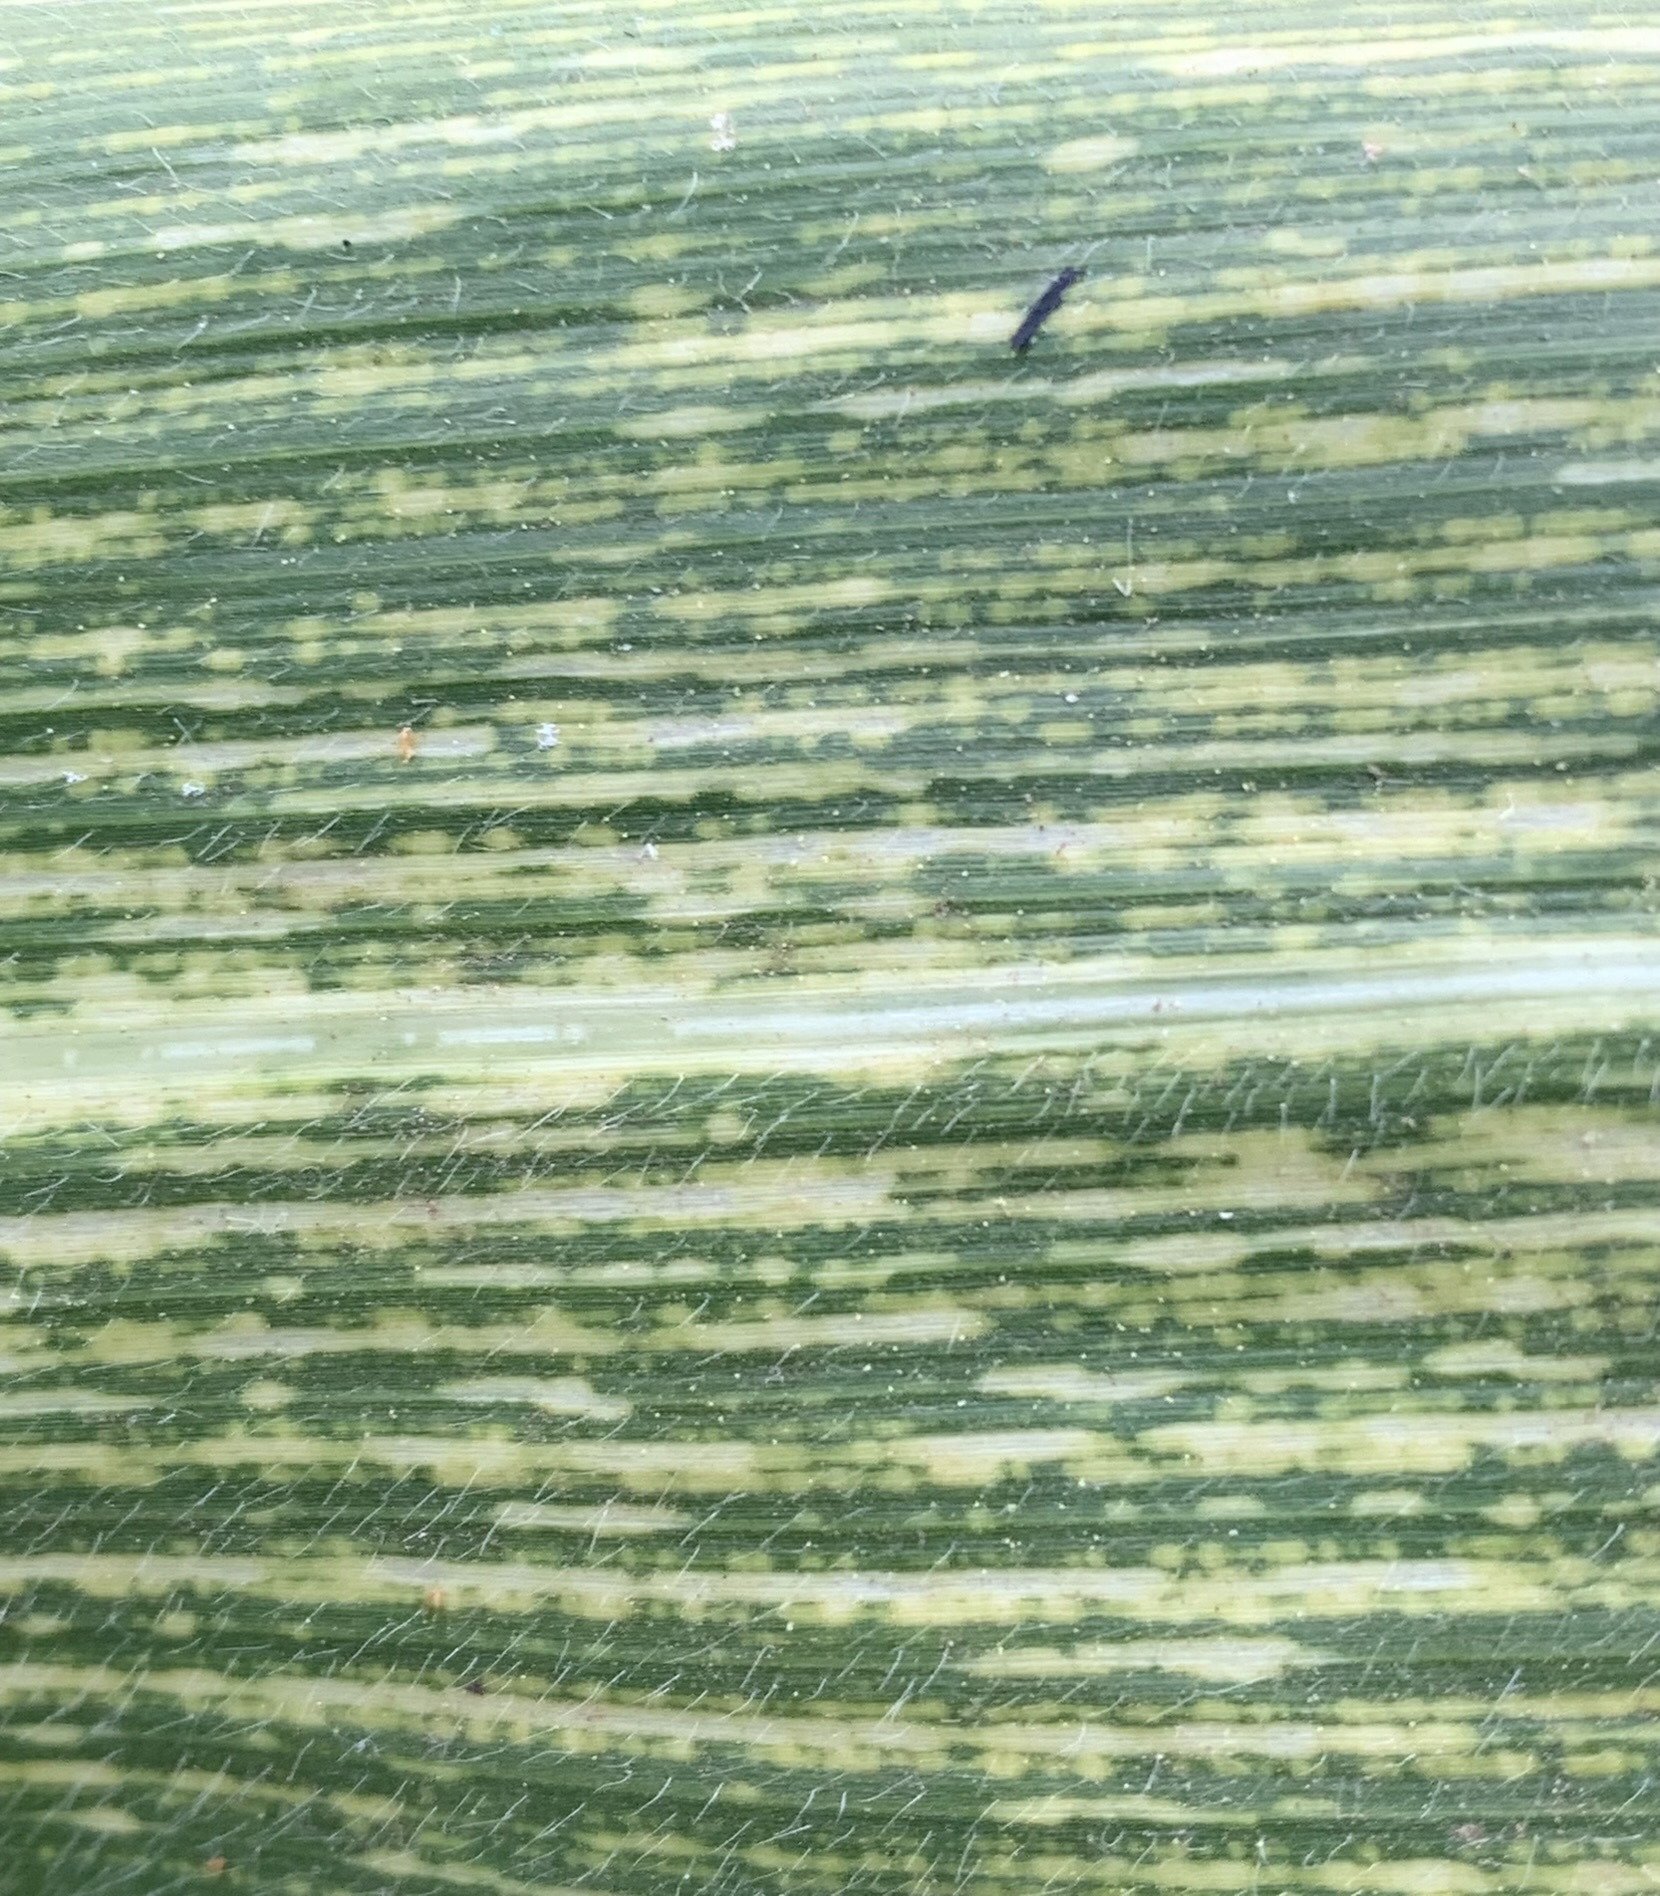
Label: MSV